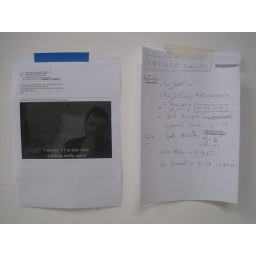
On the wall above the desk at Castillo/Corrales